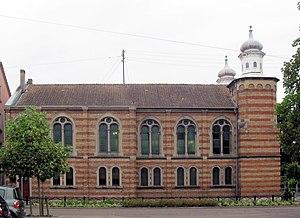
Synagogue de Saint-Louis, côté nord
Cette synagogue est une synagogue du XIXᵉ siècle située à Saint-Louis, dans le département français du Haut-Rhin.